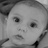
Emotion: surprise